Lohra, Bihar

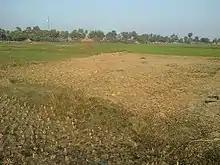
Lohra

Situated along the Bihar-Jharkhand border, Jamui is dotted with hills and the small retreat town of Simultala falls within the Jhajha block, on the main Delhi-Howrah rail line.